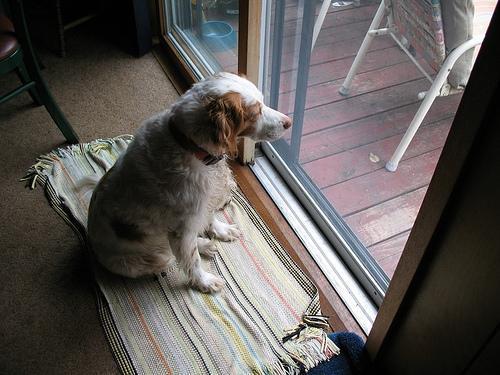
Brittany_spaniel